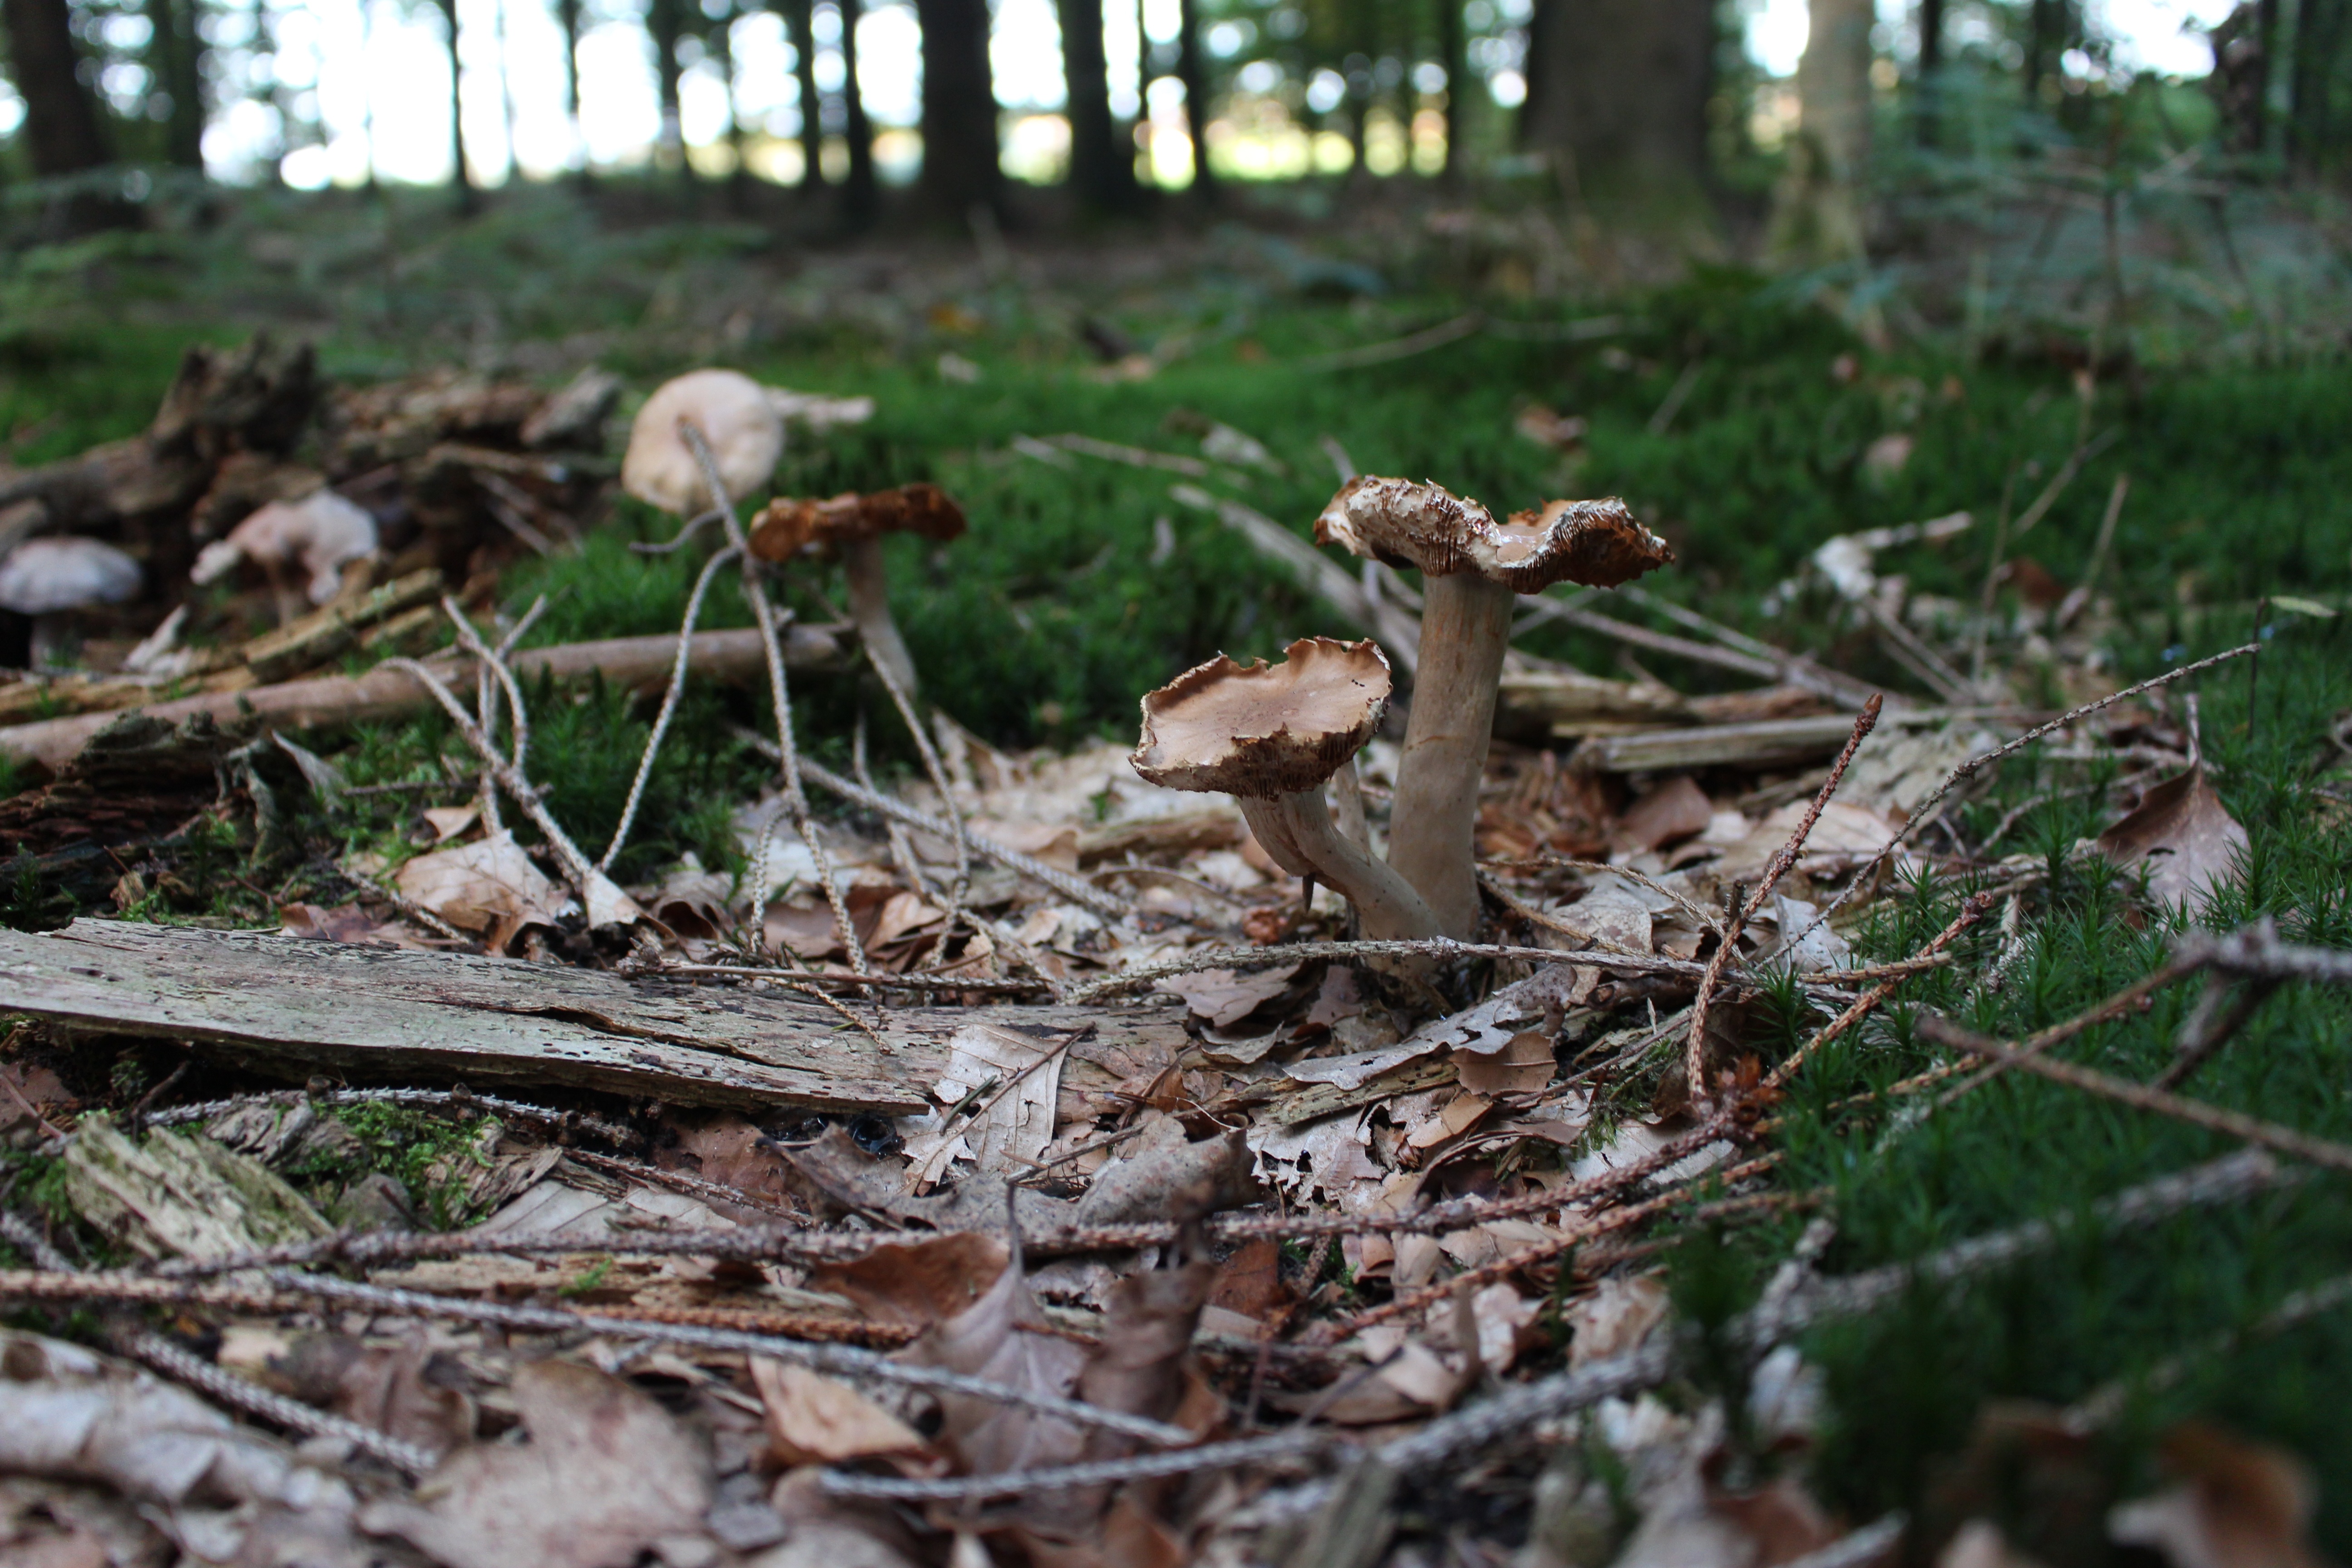
tree, nature, forest, branch, plant, wood, leaf, flower, moss, wildlife, flora, fauna, leaves, mushrooms, woodland